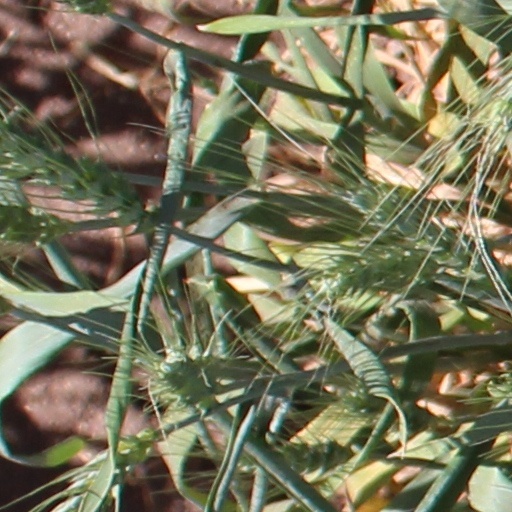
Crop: wheat